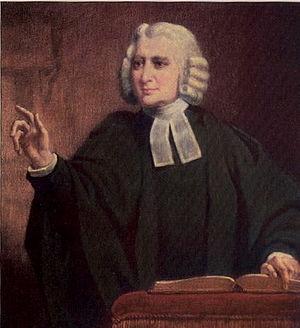
Simei Monteiro ou Simei Ferreira de Barros Monteiro, est une compositrice de chants religieux, poète et enseignante brésilienne. Plus spécifiquement, elle est liturgiste et hymnologue. Elle appartient à l’Église méthodiste du Brésil.
Charles Wesley était un chef de file du mouvement méthodiste. Charles Wesley est surtout connu pour avoir écrit environ 6 500 hymnes.